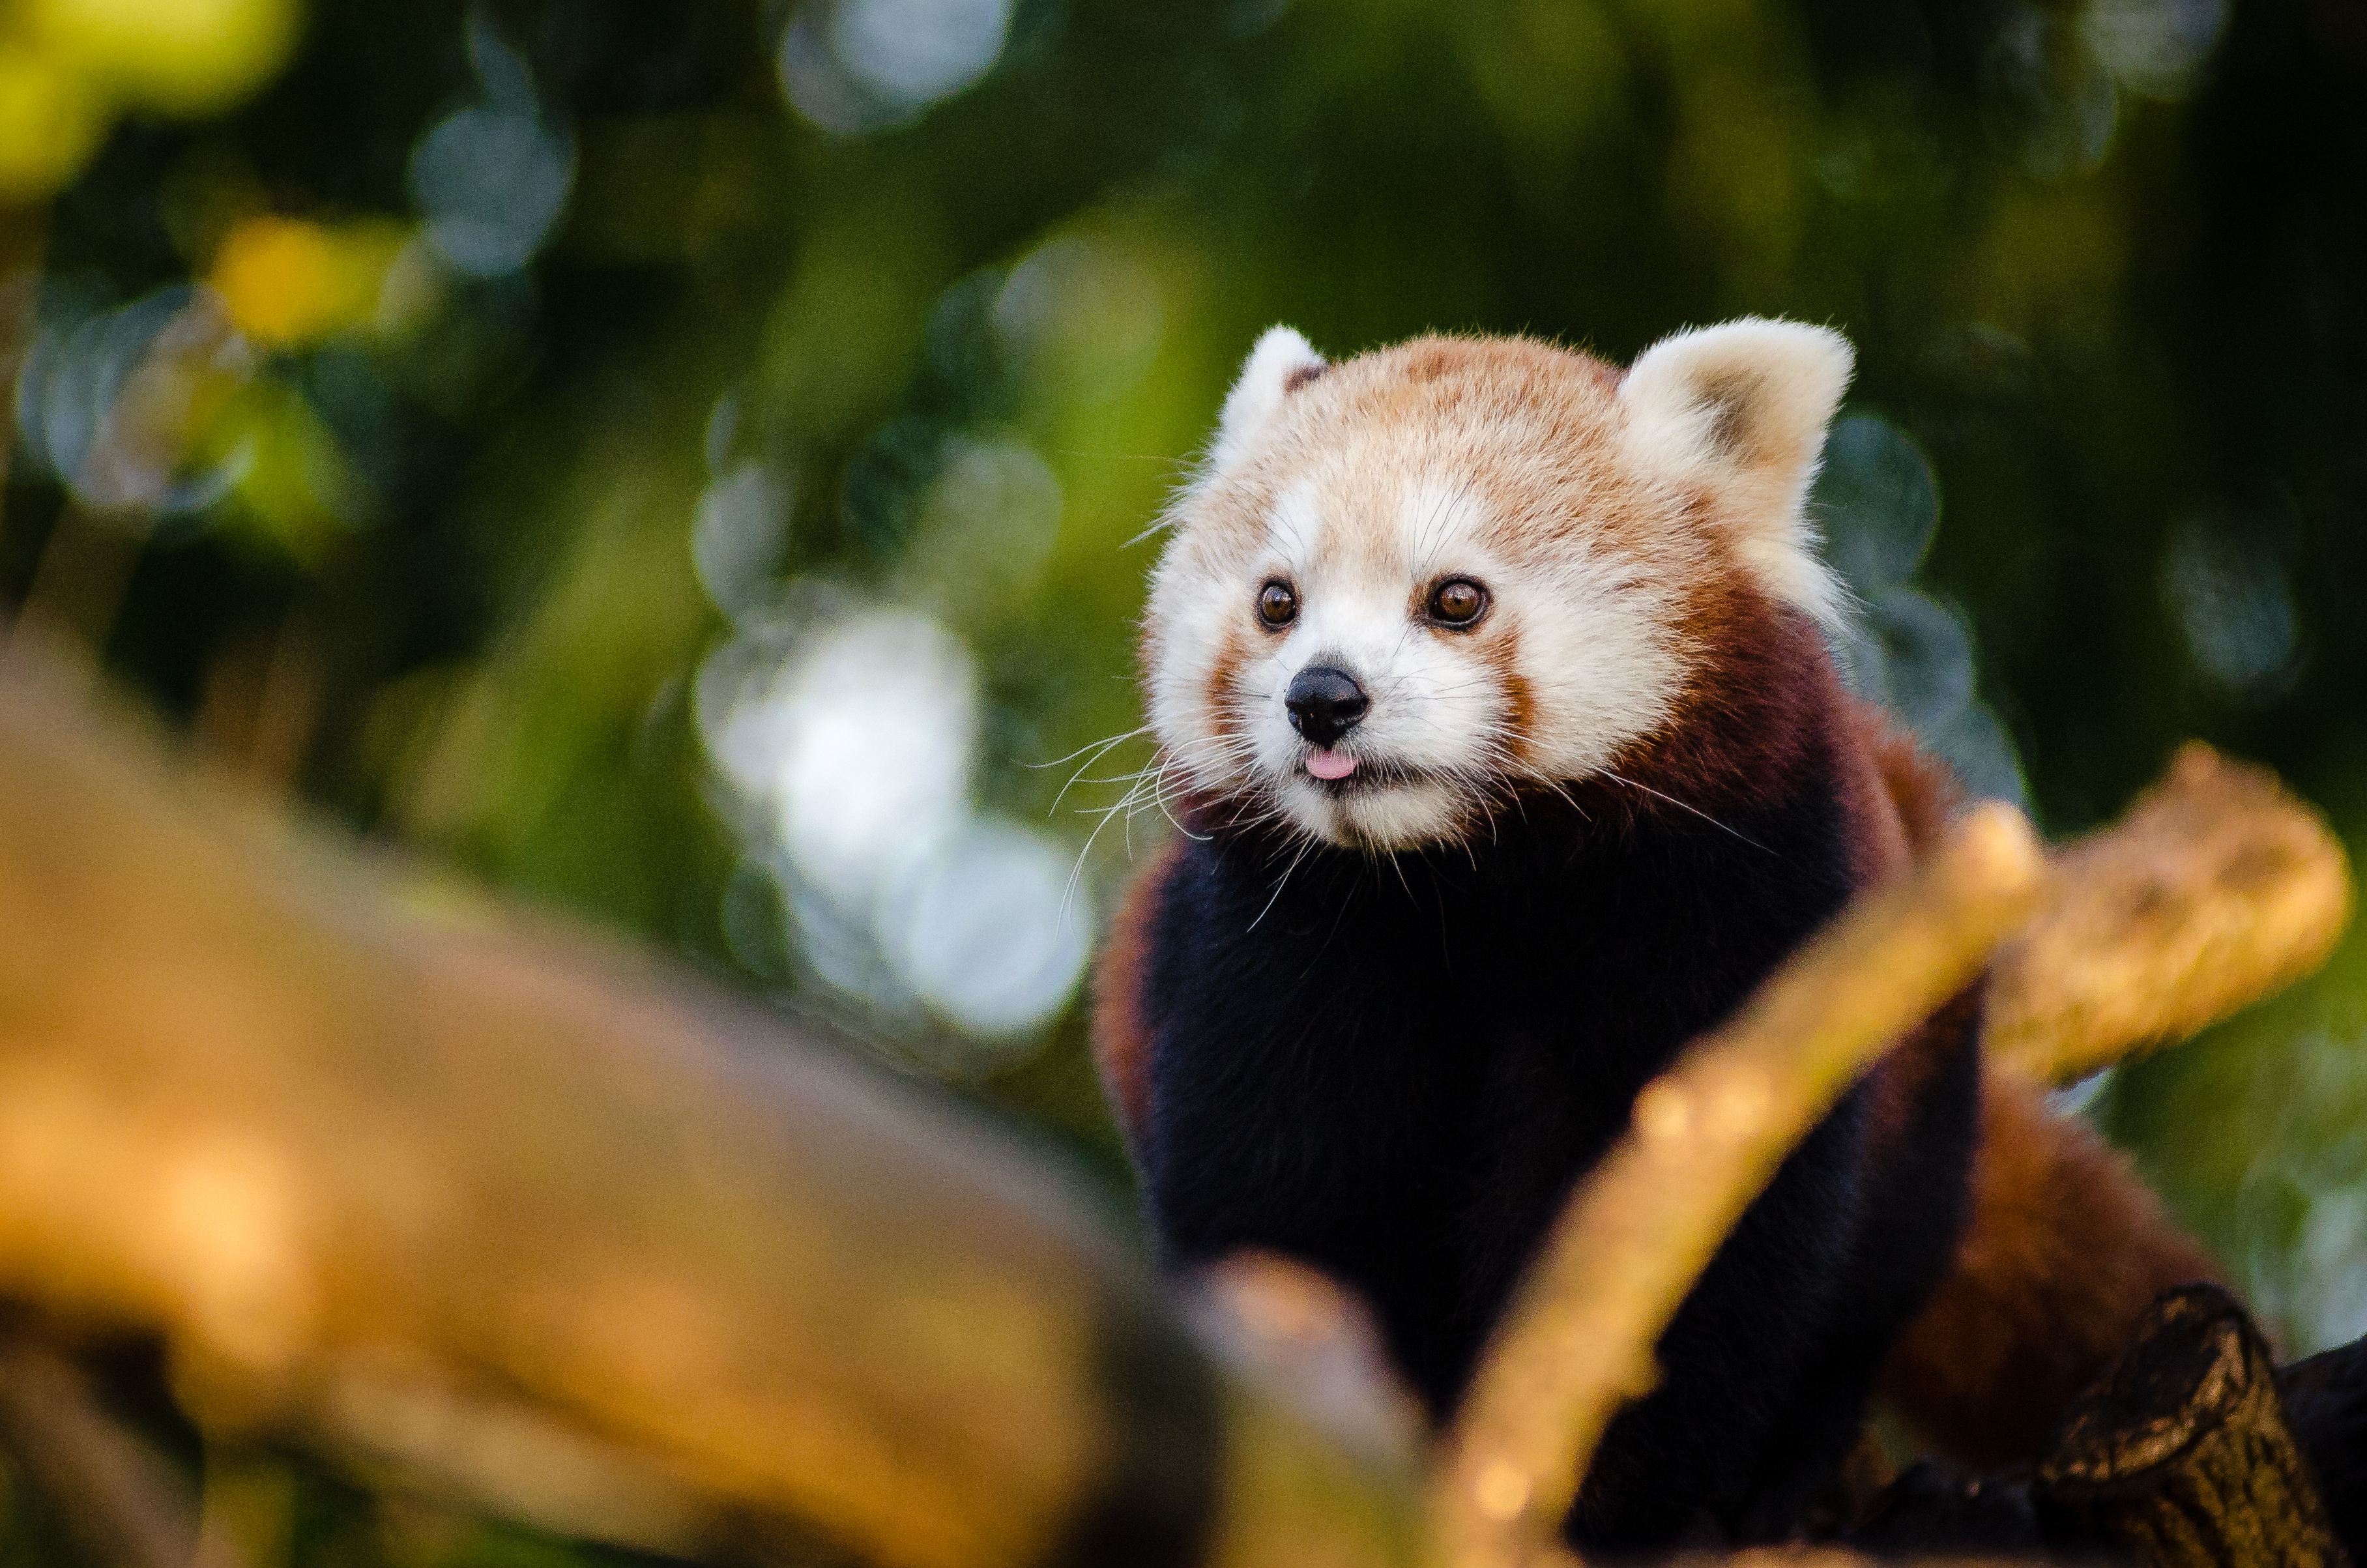
tree, nature, cold, winter, bokeh, vintage, sweet, feet, animal, cute, female, wildlife, zoo, fur, orange, young, green, high, red, foot, mammal, nikon, fauna, red panda, panda, 2015, face, nose, whiskers, paw, tail, animals, ears, endangered, vertebrate, germany, deutschland, natur, paws, tier, iso, ss, fell, grn, gesicht, baum, adorable, bamboo, d7000, roter, kleiner, niedlich, sues, suess, species, bedrohte, tierart, tierpark, weiblich, jungtier, jung, ohren, schwanz, nase, bedroht, ailurus, fulgens, mozilla, firefox, wochenende, weekend, kalt, giant panda